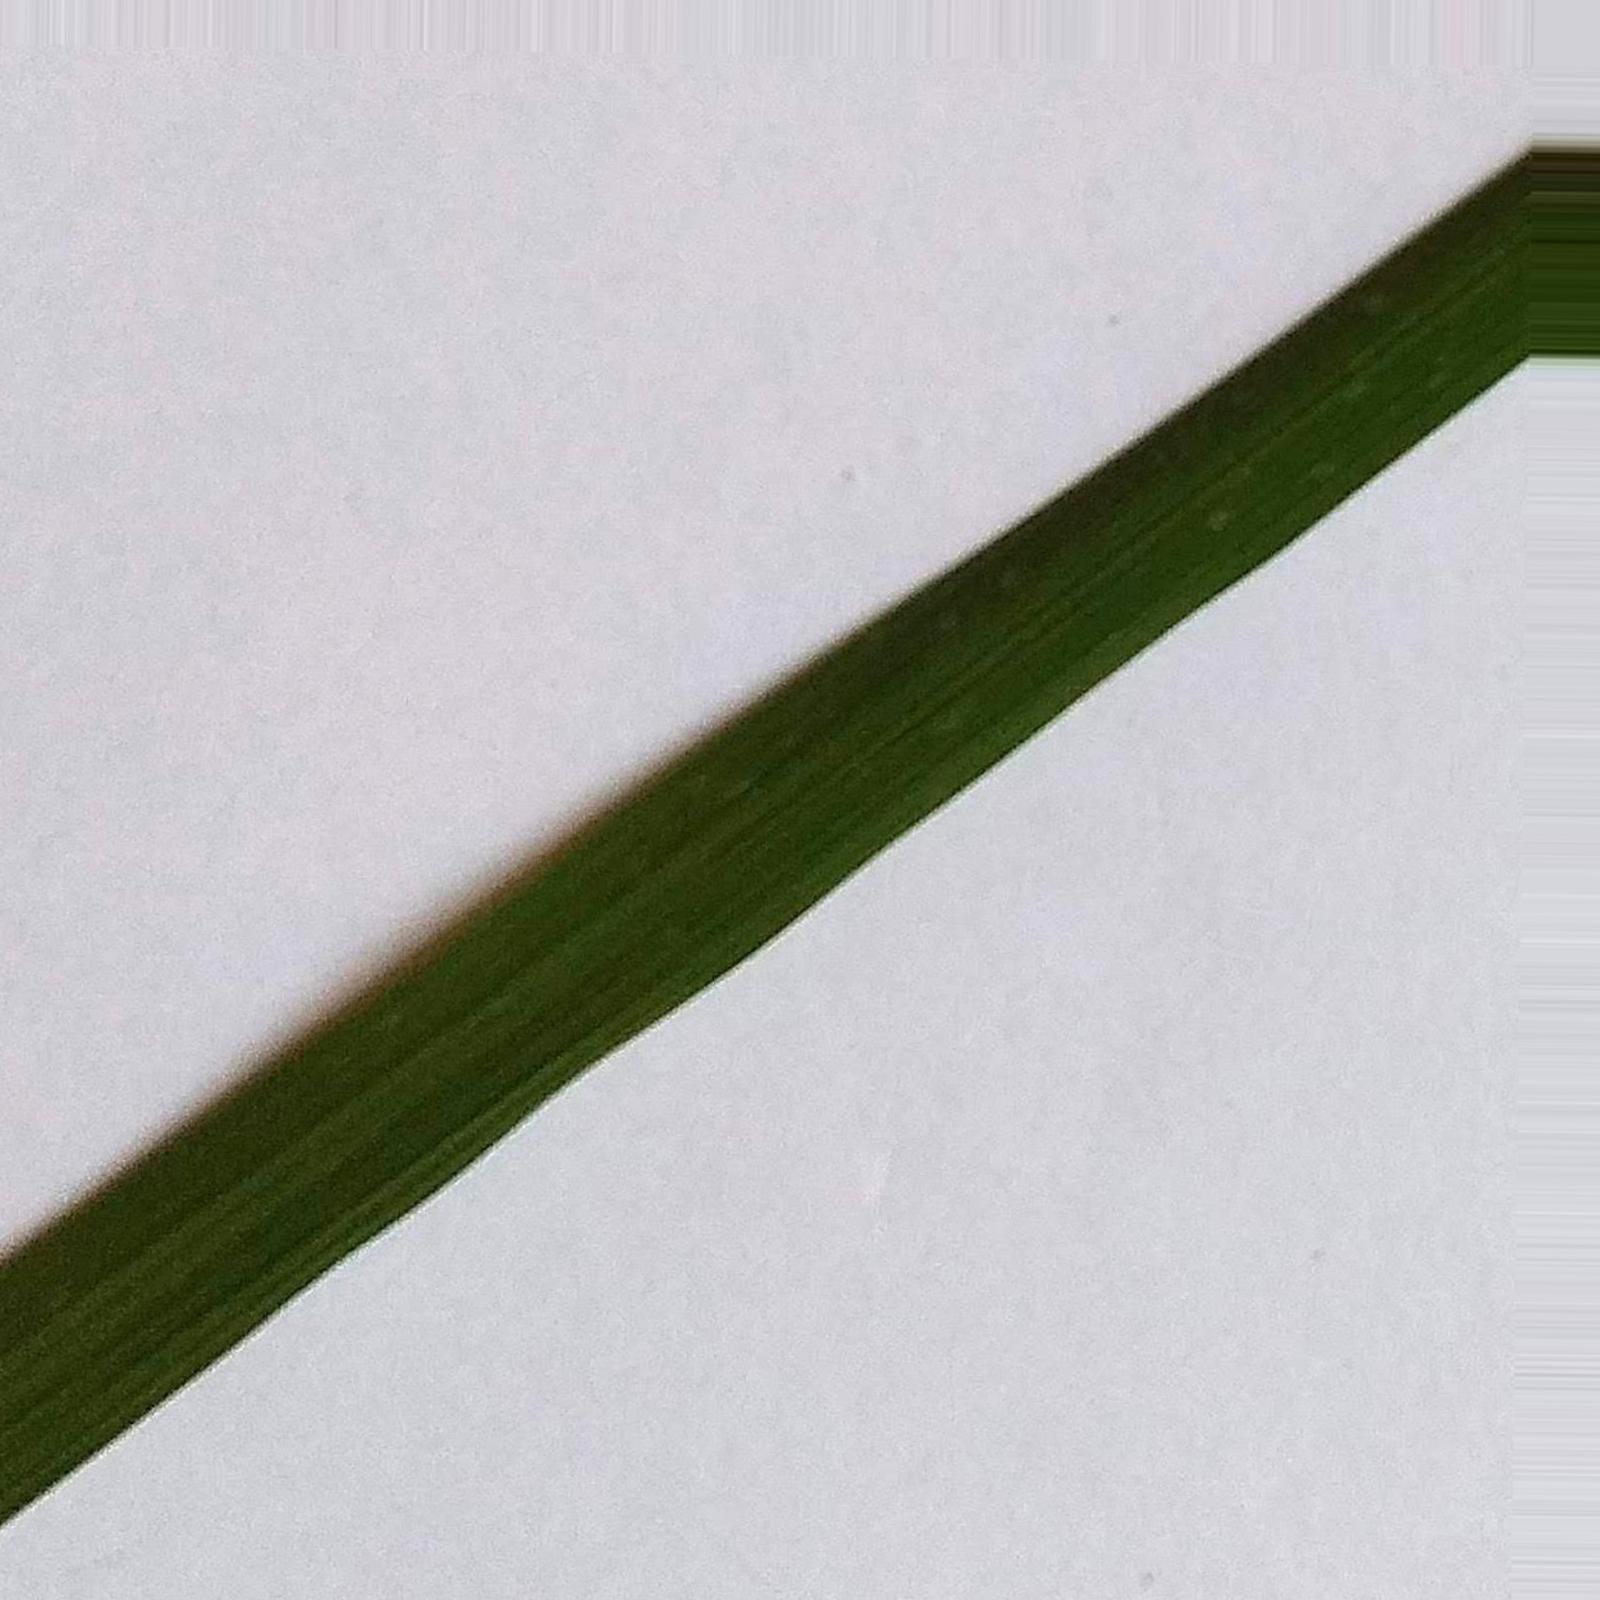
Nhãn: Healthy